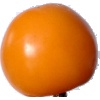
Label: yellow_tomato